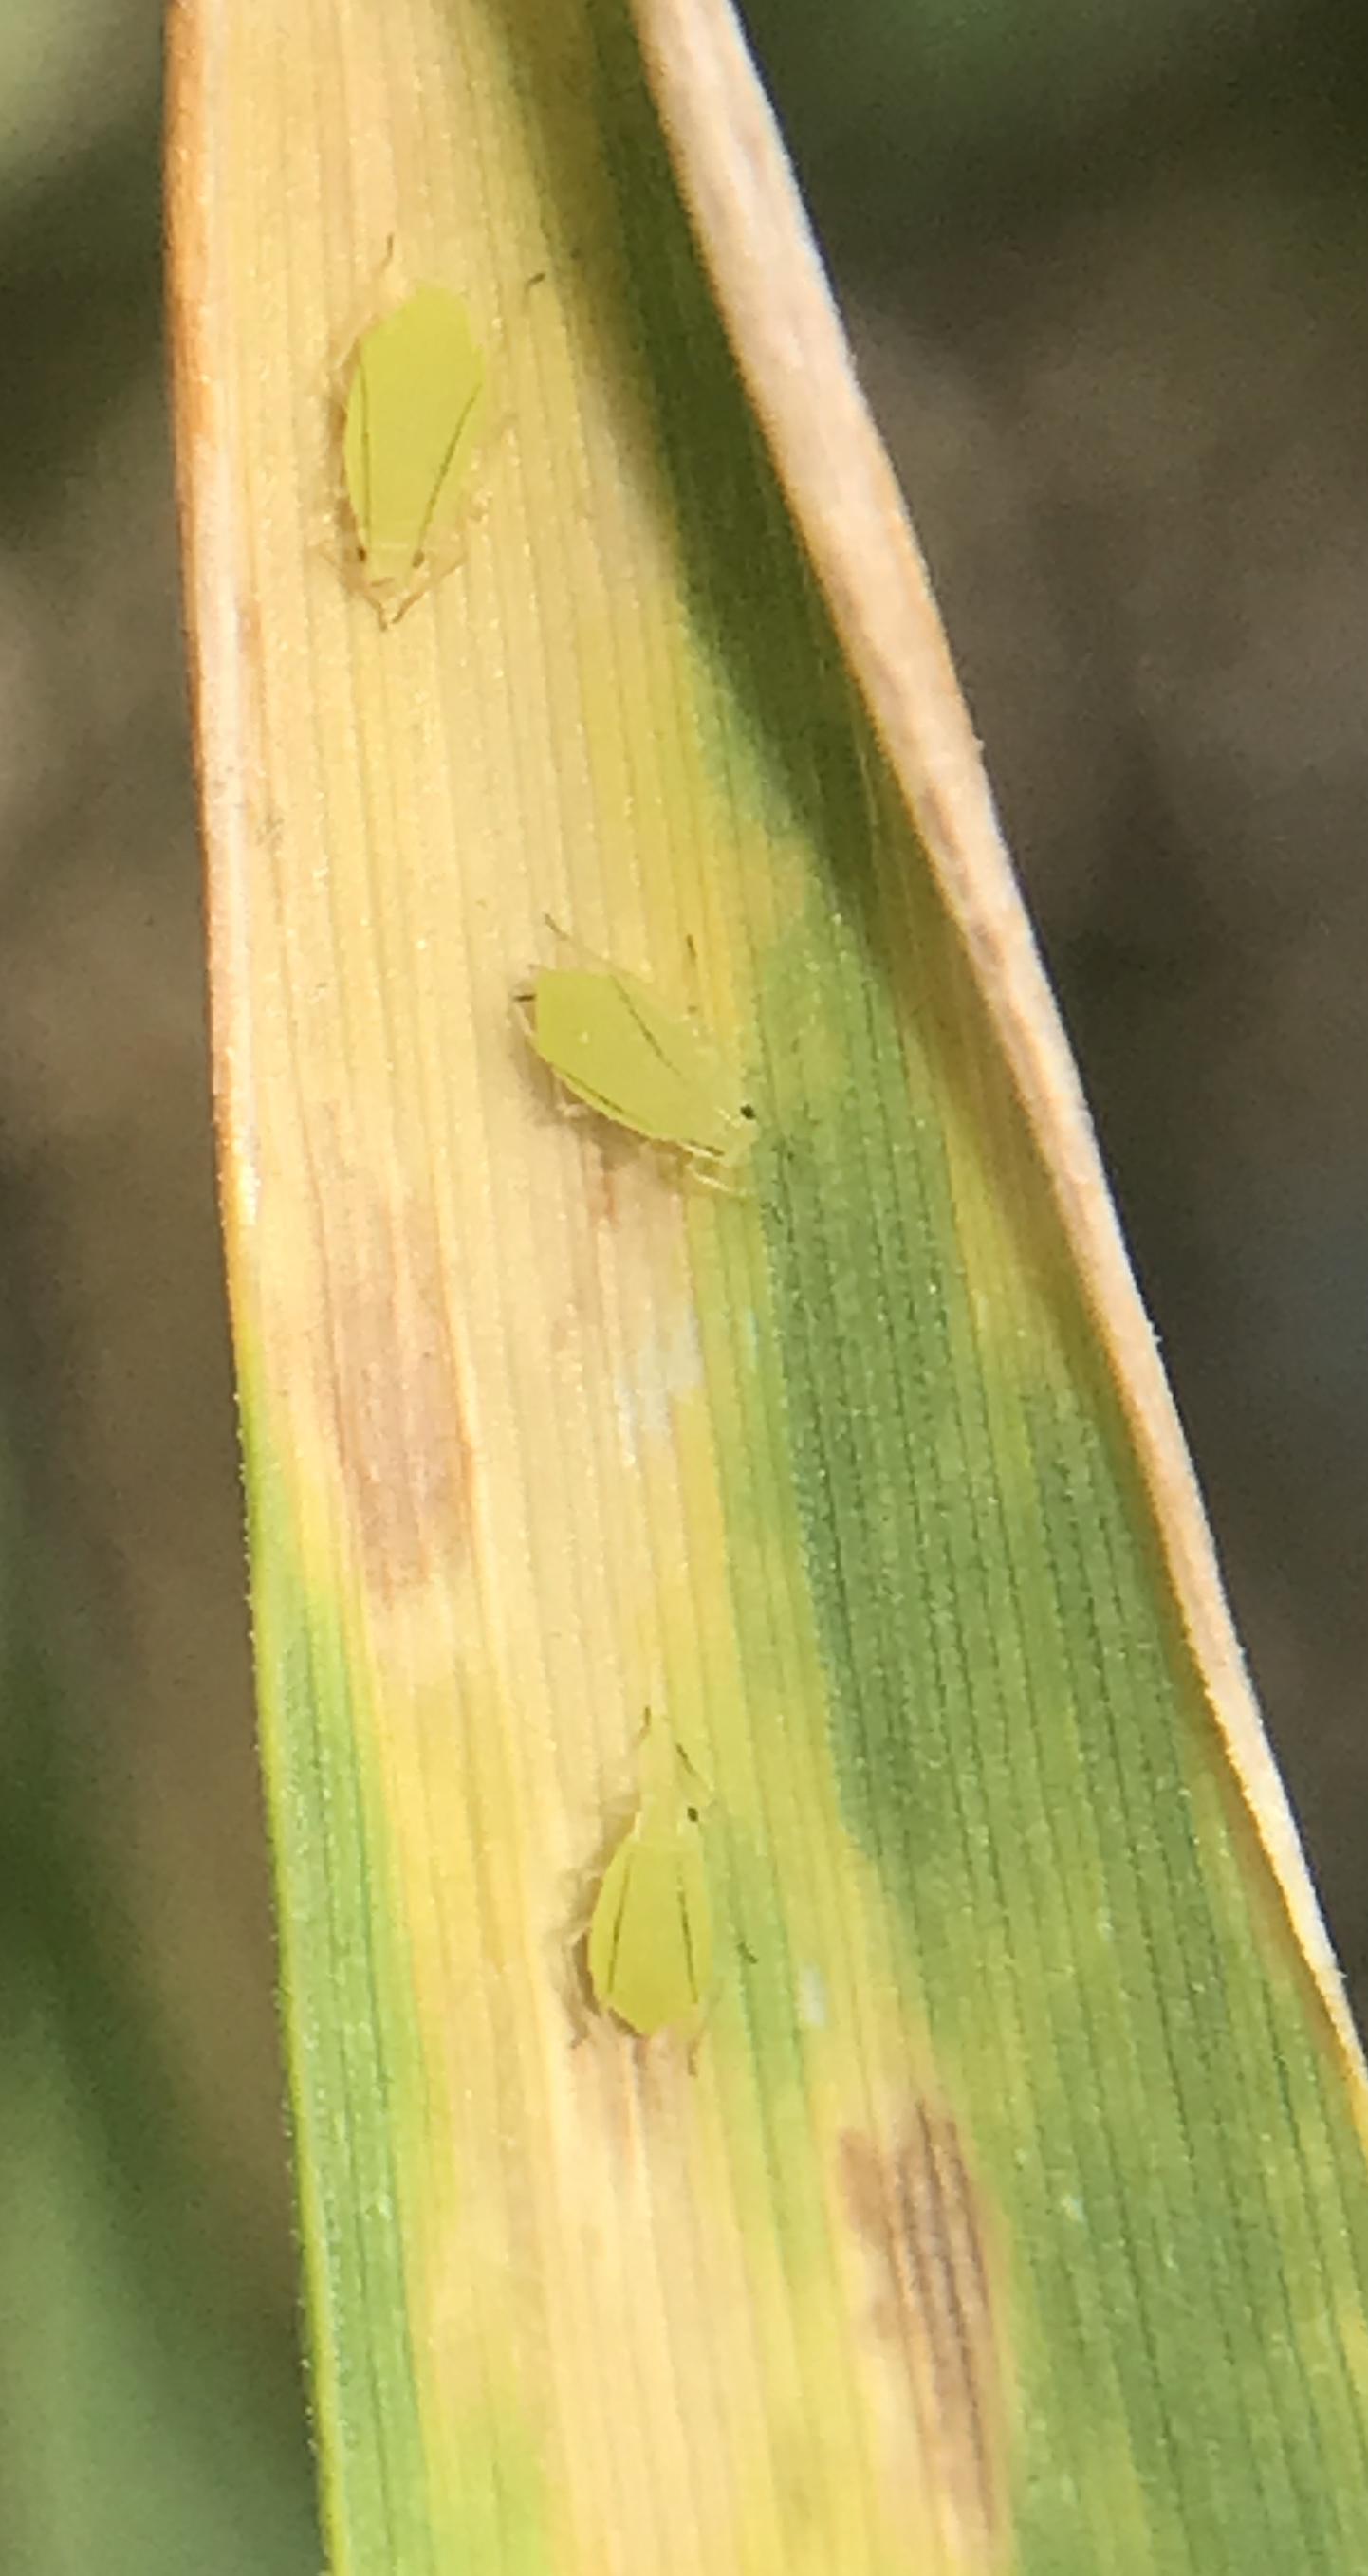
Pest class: cereal_grass_aphid